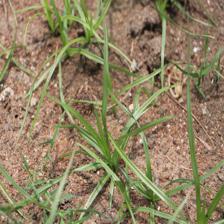
Label: Grass